Stella Assange

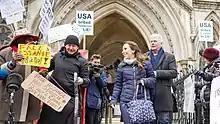
Stella Moris with supporters leaving the High Court in January 2022

On October 10, 2022, Stella Assange and thousands of others locked arms in a human chain around the Parliament of the United Kingdom to demand Julian Assange's freedom and the cessation of any extradition attempts.